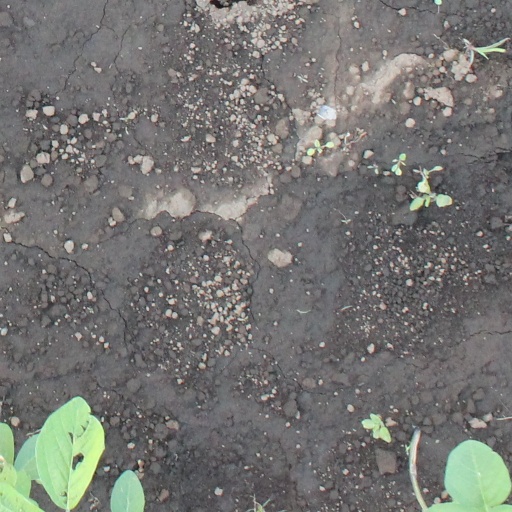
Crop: soybean